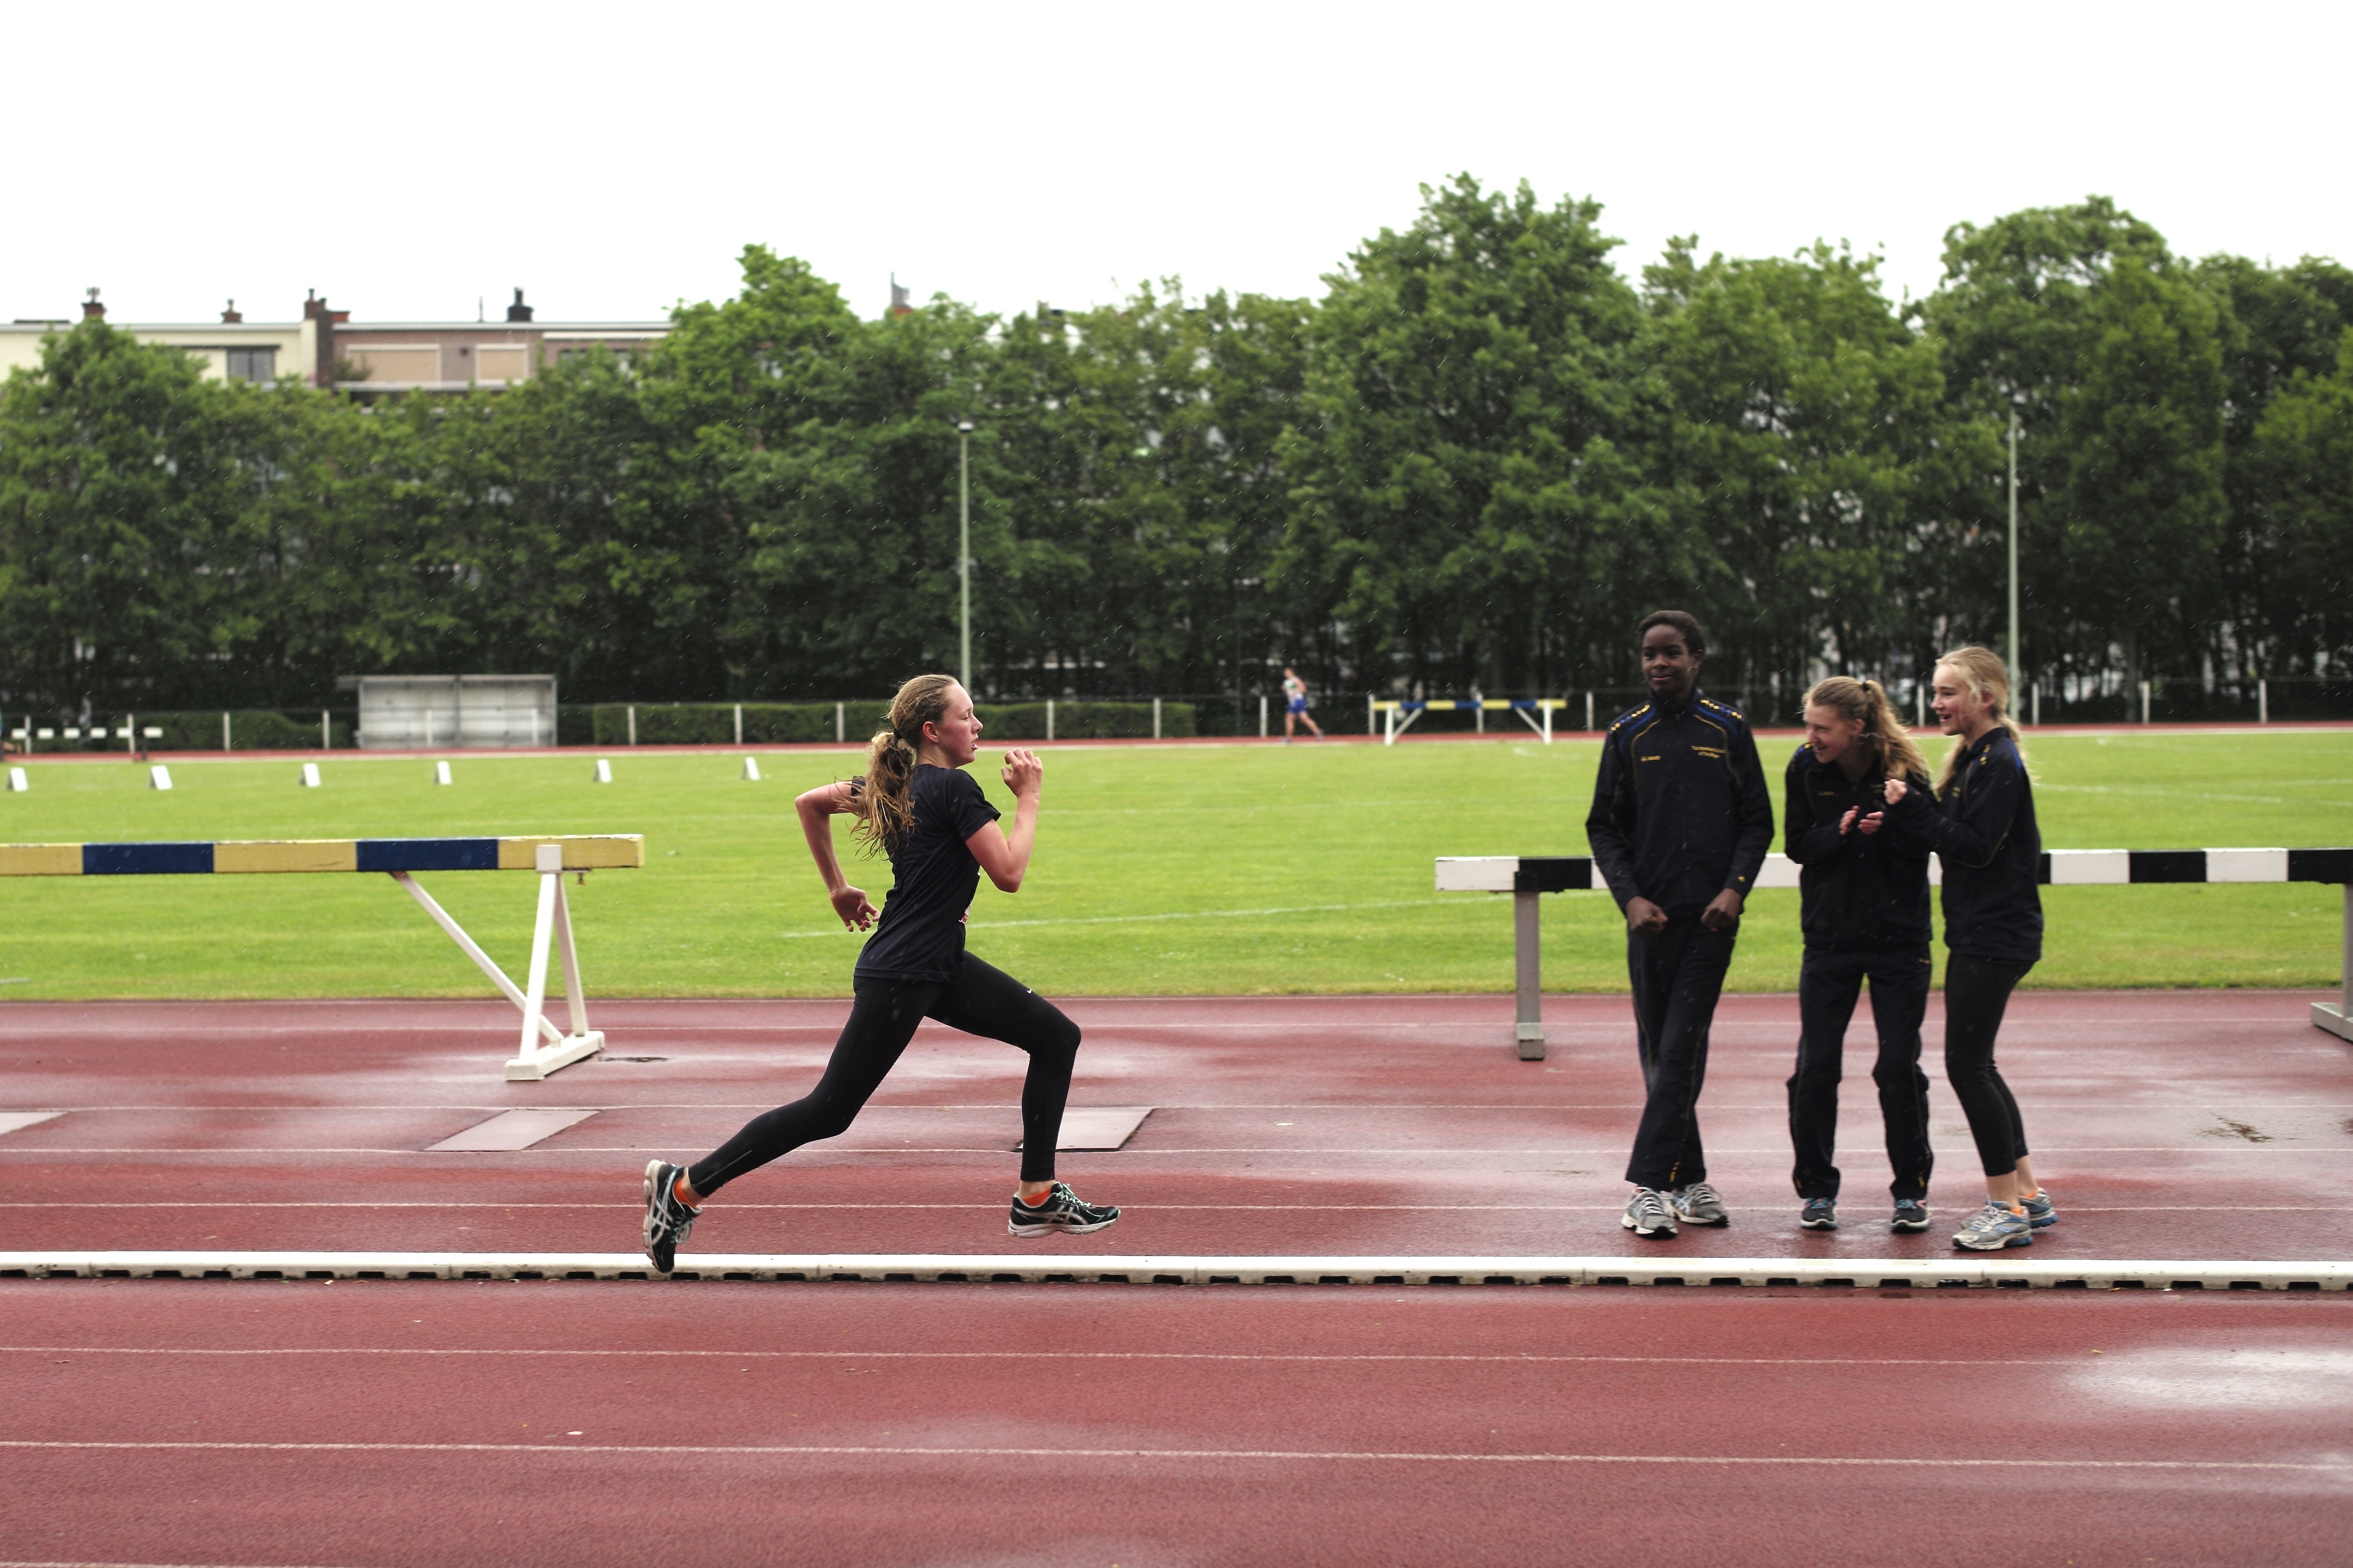
structure, girl, track, sport, boy, running, run, runner, competition, sports, highschool, athletics, meet, sprint, trackfield, sport venue, human action, track and field athletics